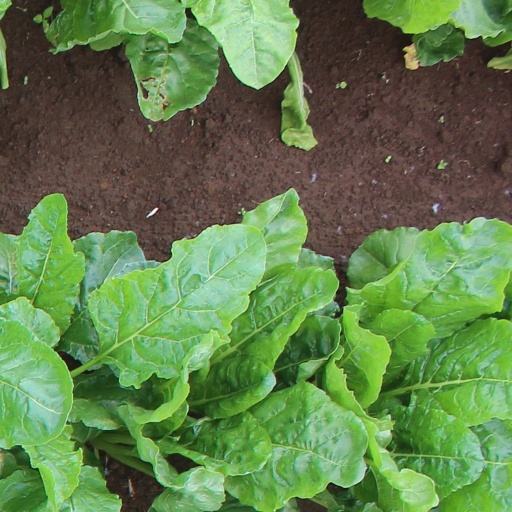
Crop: sugar beet